Gödöllő

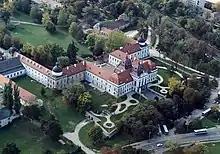
The palace from bird's-eye view

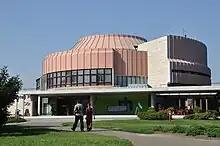

Gödöllő is a transportation hub, because of the 3 main road and the M3 motorway cuts through the town, and the M31 motorway connects them with the eastern section of the M0 ring road. In addition, there are minor roads running from the town to Vác, Pécel and Jászberény.